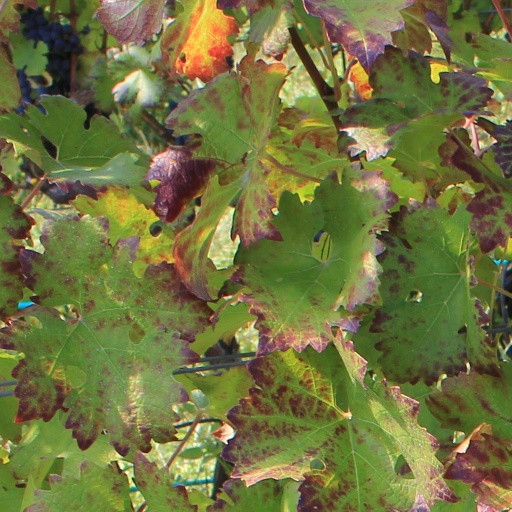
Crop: grape